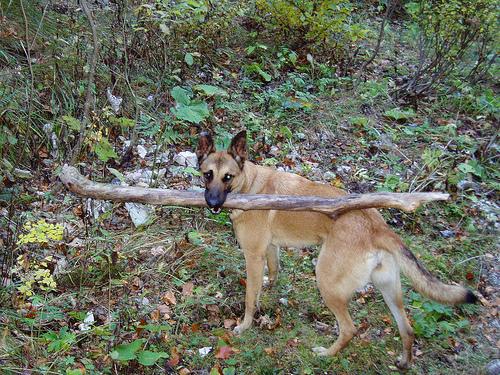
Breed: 233-n000071-malinois